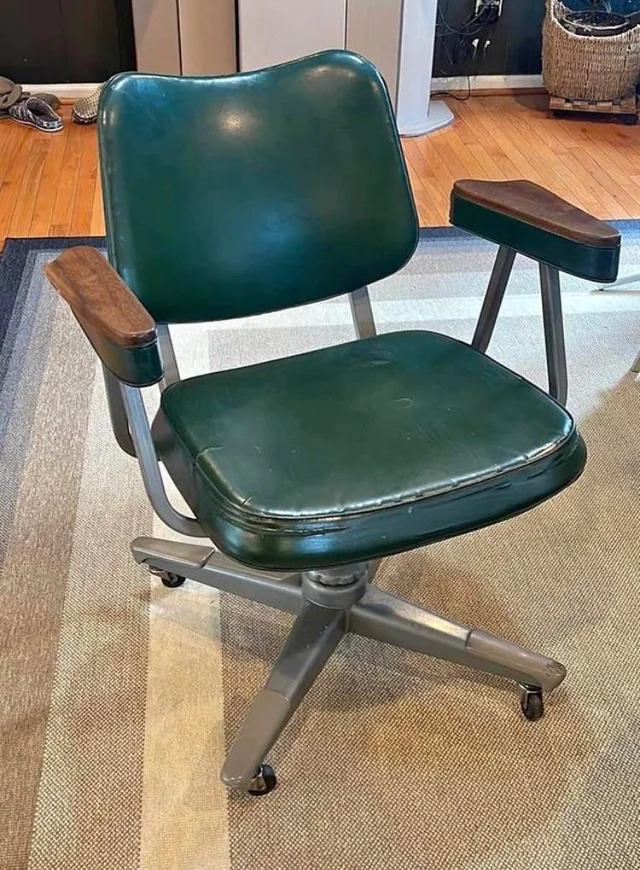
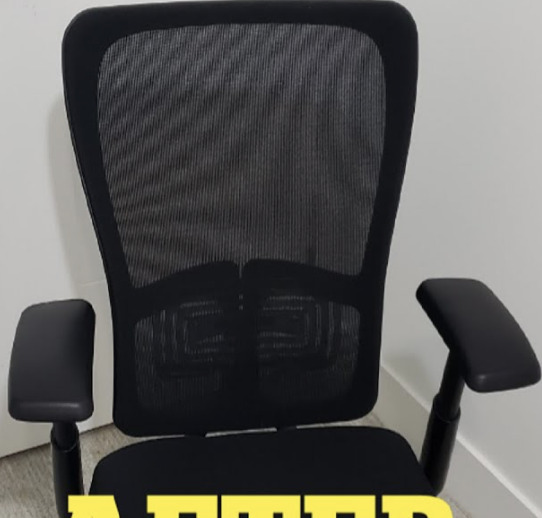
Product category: items_chair
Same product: no